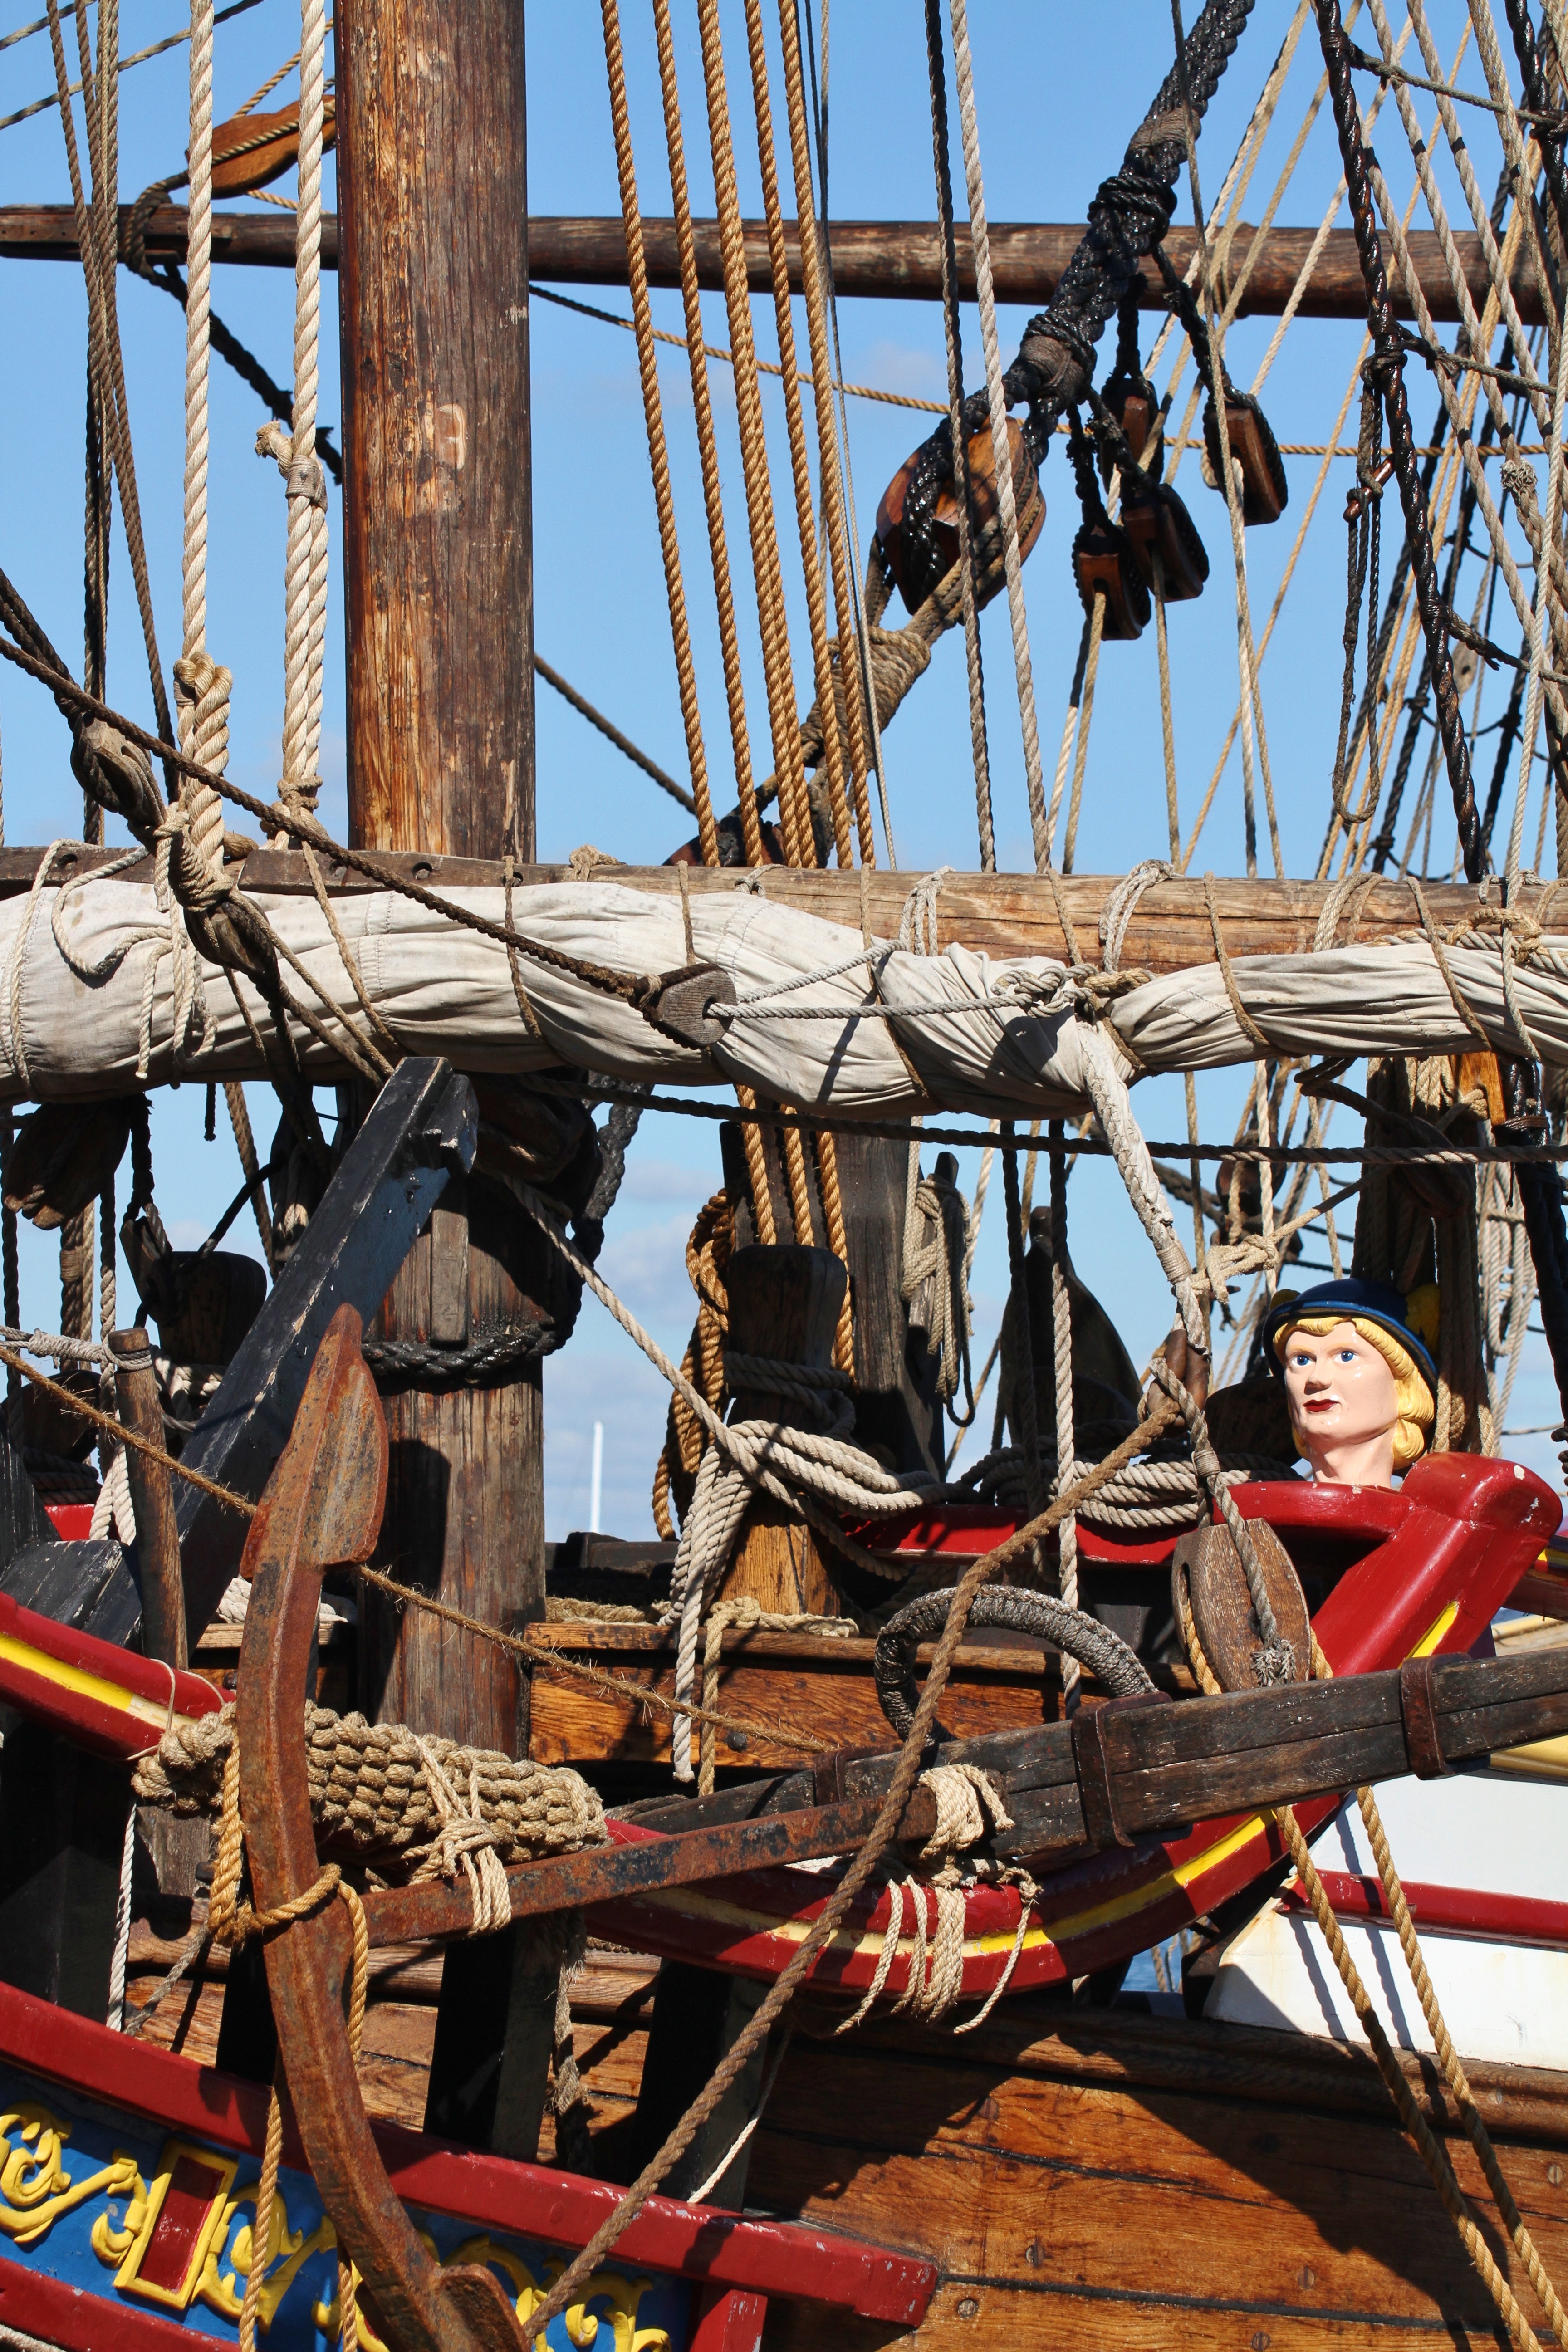
rope, wood, boat, old, ship, vehicle, mast, rigging, sailboat, nautical, sail, wooden, marine, maritime, figurehead, watercraft, sailing ship, tall ship, galleon